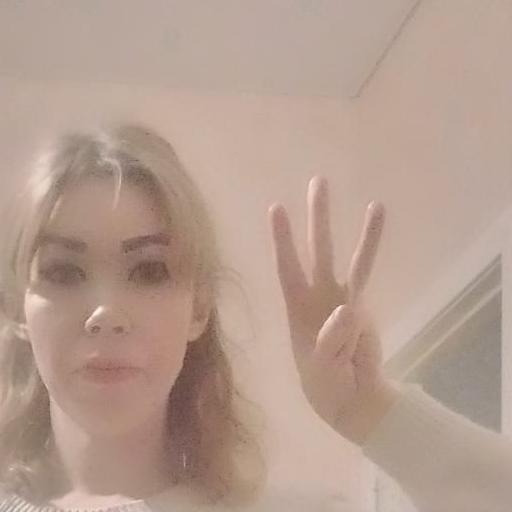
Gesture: three